Hönne Valley Railway

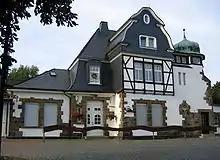
Former station building in Balve

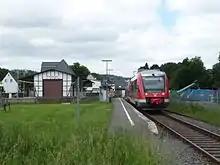
RB 29458 composed of 2 Alstom Coradia LINT cars in Neuenrade

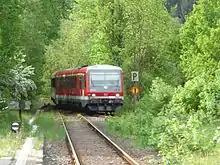
628 676 near the entrance to Binolen station on 10 May 2011.

The Hönne Valley Railway is served by Regionalbahn service RB 54 (Hönnetal-Bahn).